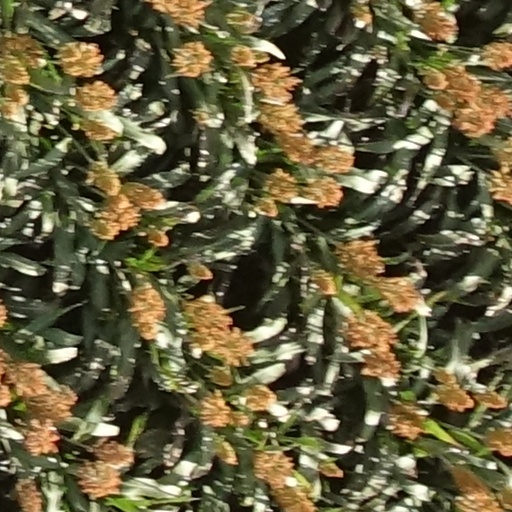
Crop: sorghum